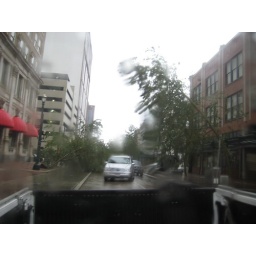
every tree downtown is leaning over and coming out of the sidewalk bricks.